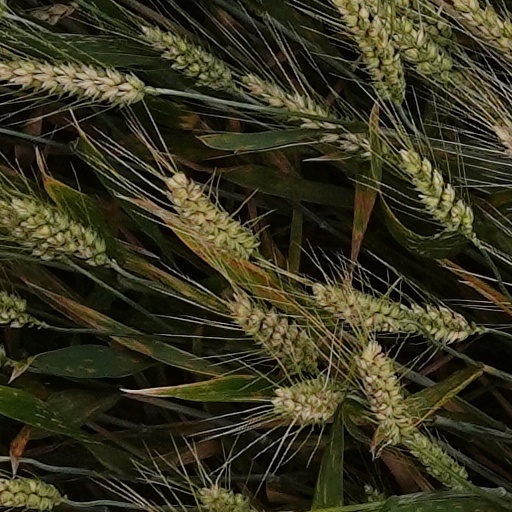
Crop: wheat